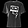
Label: T - shirt / top